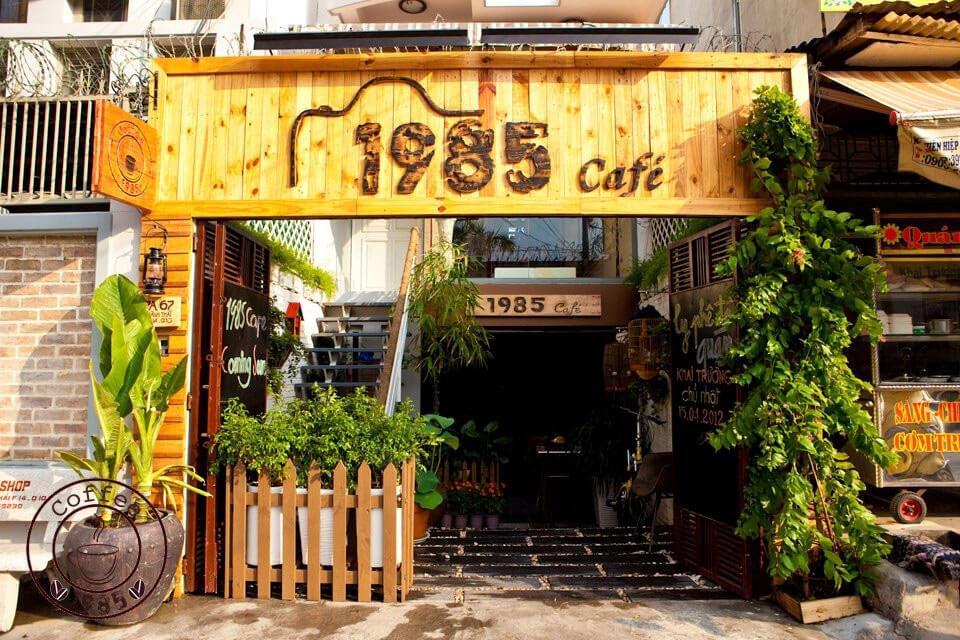
ở trước căn nhà có sự xuất hiện của một tấm bảng hiệu bằng gỗ